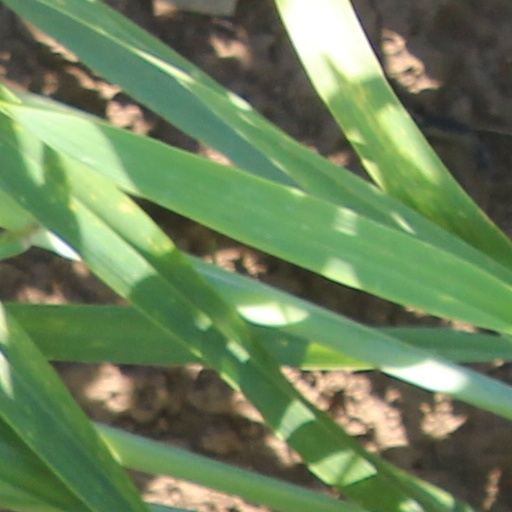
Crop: wheat